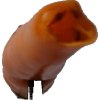
Label: pepper